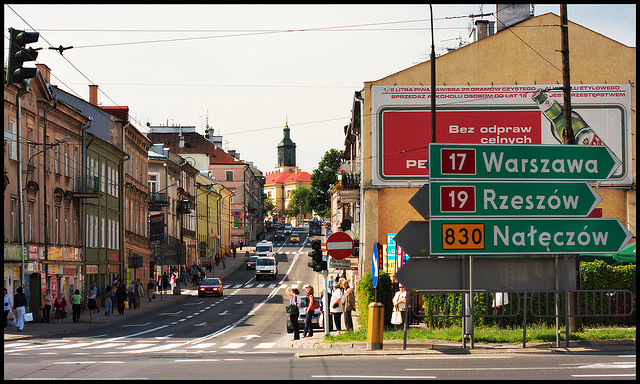
user: Given an image and a question. Answer the question in a short answer. Question: What country is this street located in? Short Answer:
assistant: poland